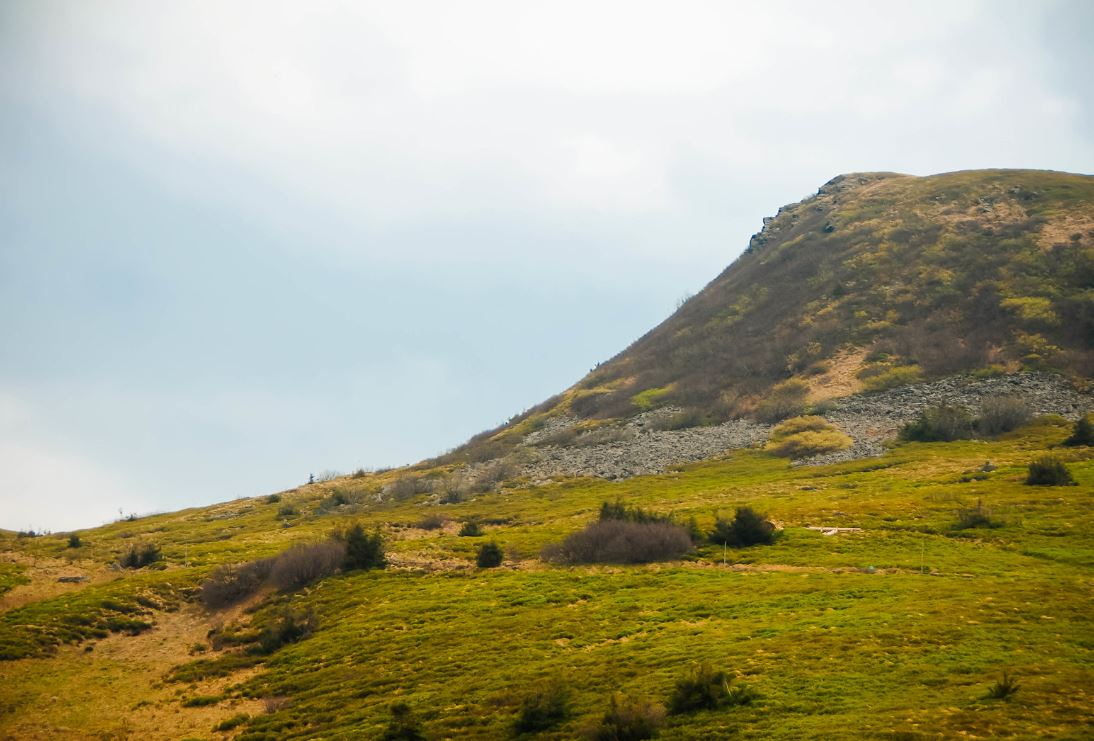
Fire: no
Smoke: no